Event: Nepal Earthquake
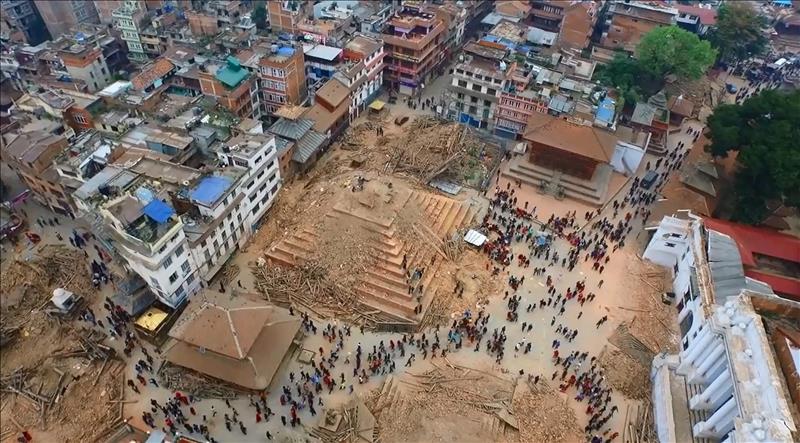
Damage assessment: damage